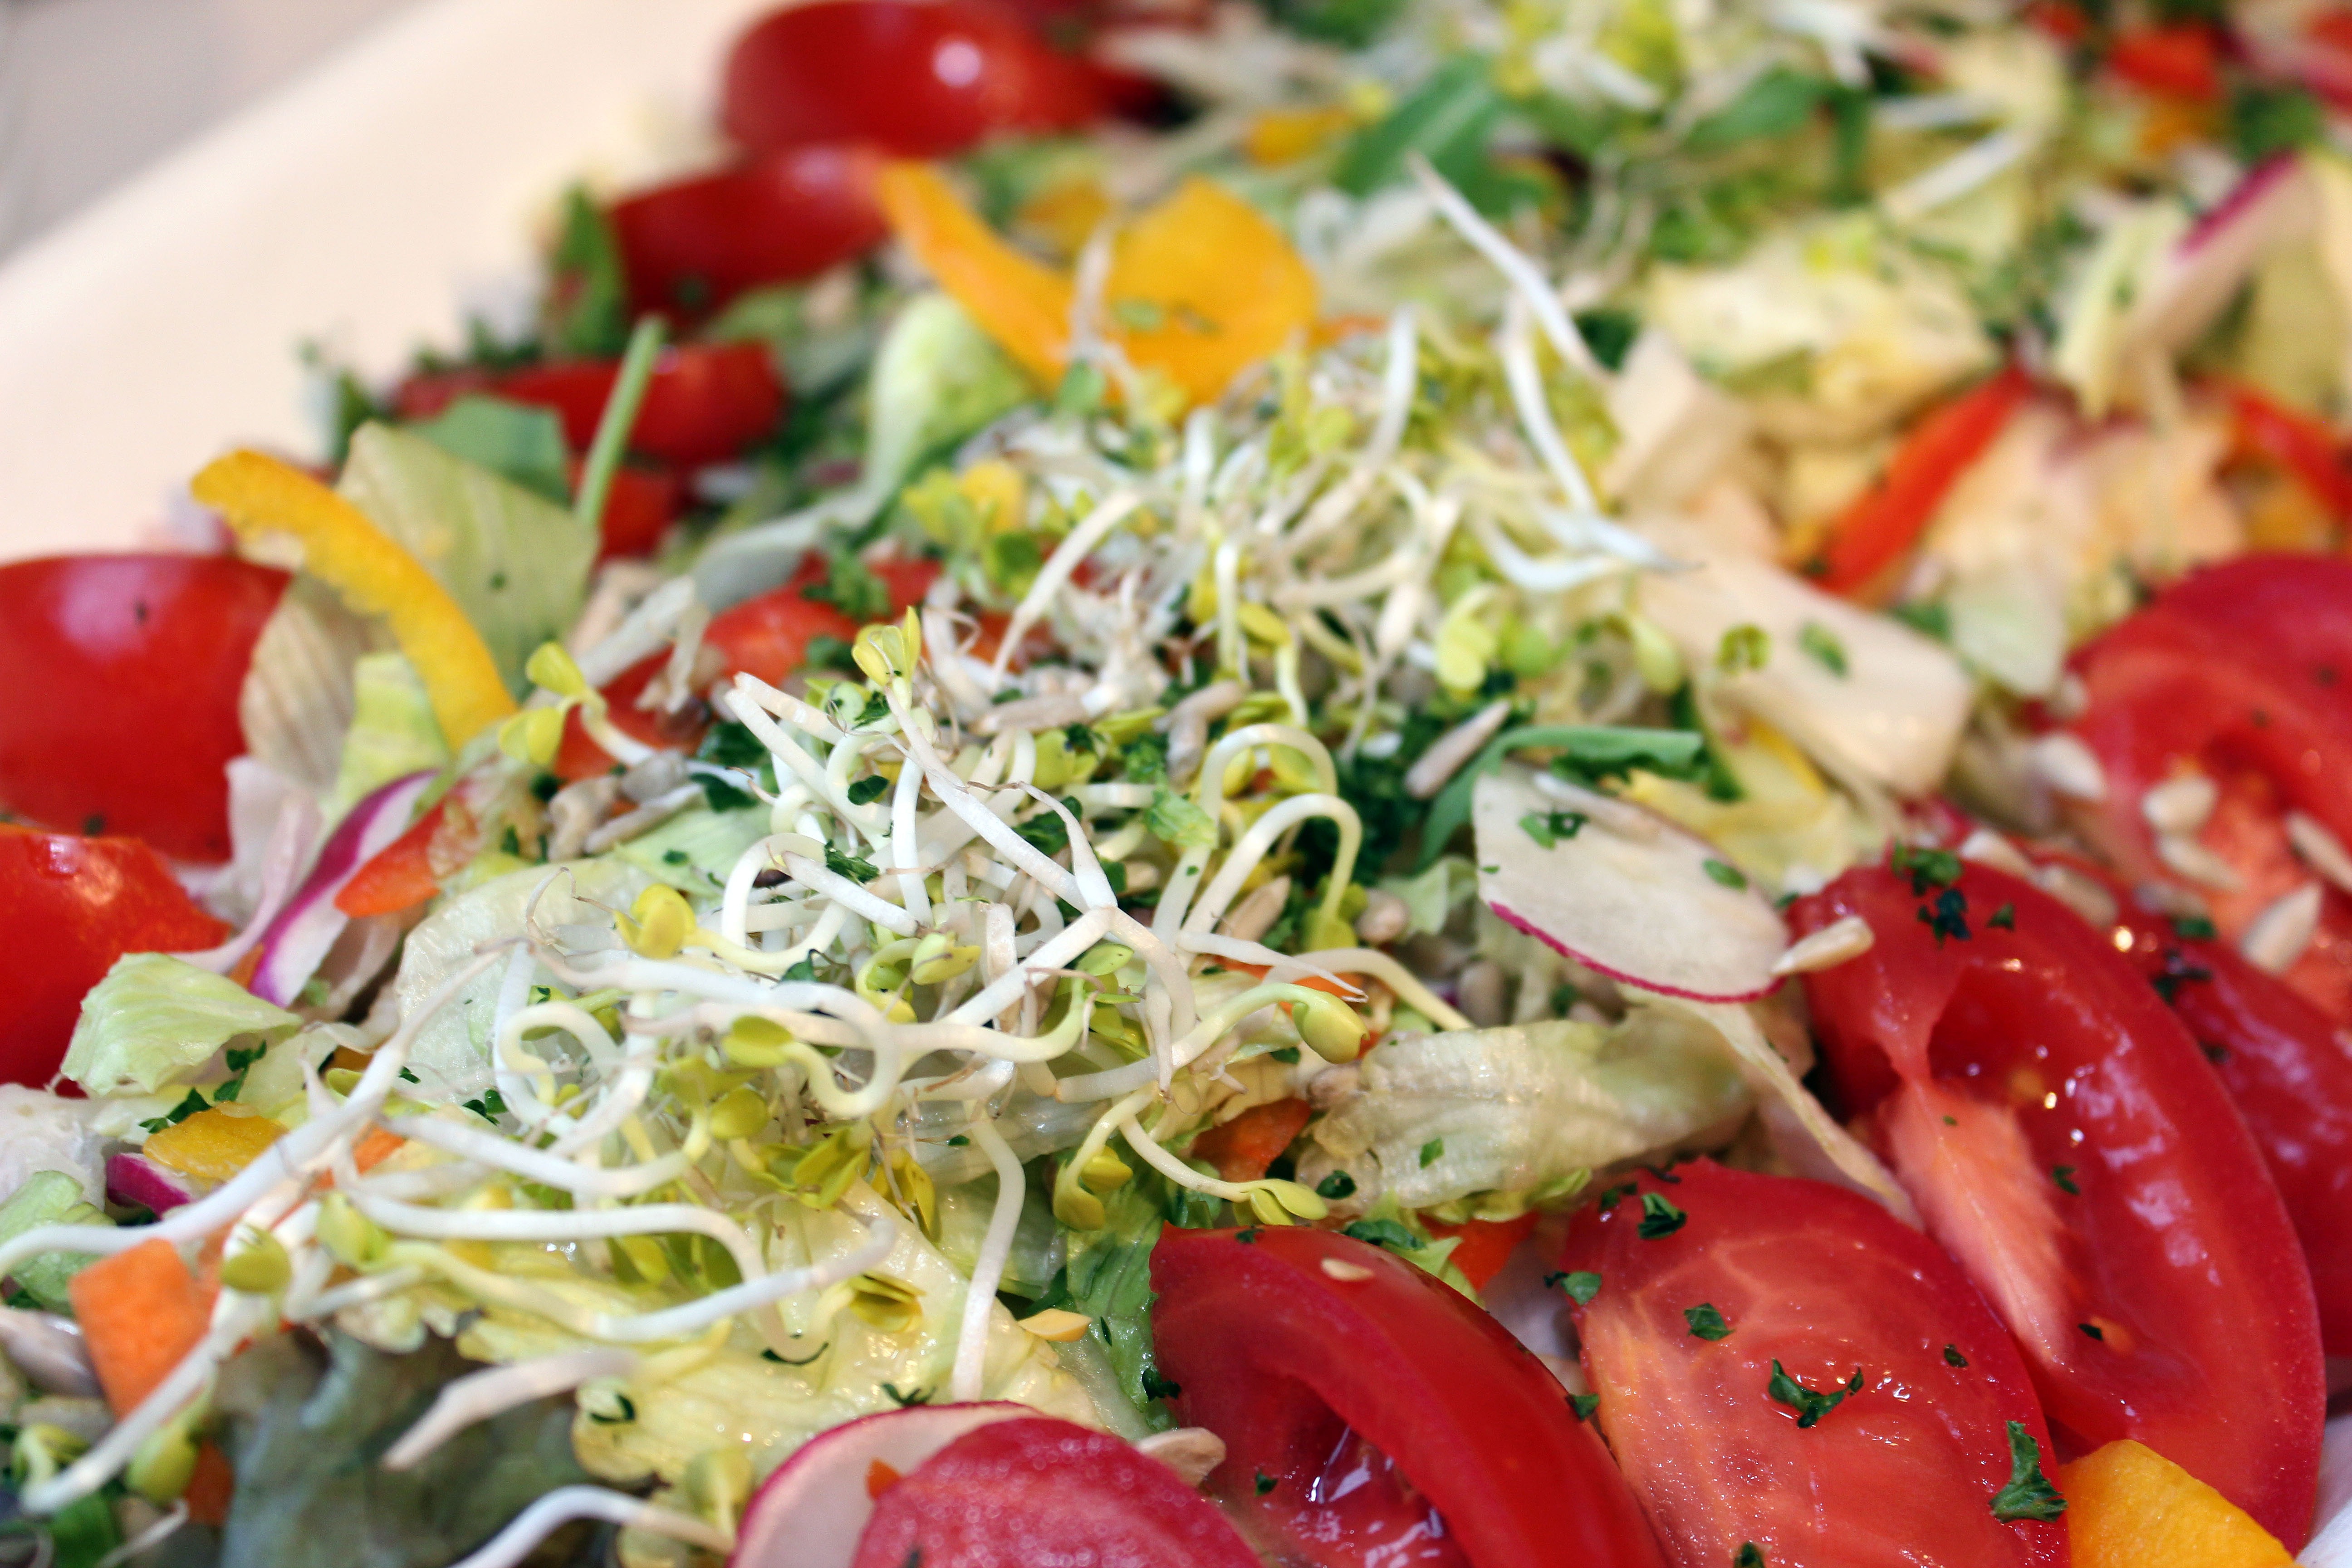
dish, meal, food, salad, produce, vegetable, healthy, eat, cuisine, delicious, buffet, hearty, nutrition, chunks, tasty, spaghetti, frisch, of course, benefit from, hors d oeuvre, cold buffet